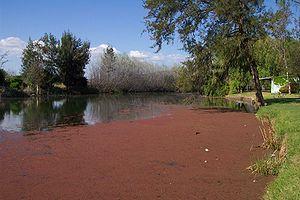
La Cudgegong River ou Cudgegong est une rivière de la Nouvelle-Galles du Sud et un affluent de la Macquarie River, donc un sous-affluent du Murray, par la Barwon et la Darling.